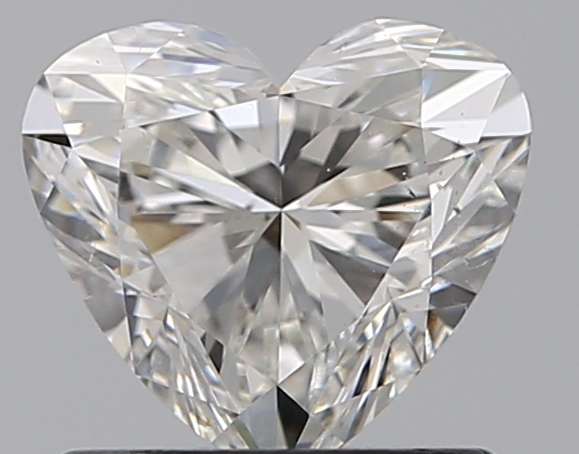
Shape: heart
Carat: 0.81
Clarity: SI1
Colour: G
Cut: EX
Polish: EX
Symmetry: VG
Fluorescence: N
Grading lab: GIA
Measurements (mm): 5.8 x 6.41 x 3.7